Canadian Film Centre

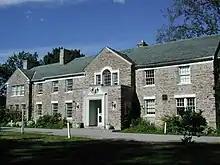
Windfields Estate in 2000

CFC was established in 1988 by Canadian filmmaker Norman Jewison as the Canadian Centre For Advanced Film Studies; the first program was attended by 12 residents. The inaugural class included writer Robert Hunter, filmmakers Holly Dale, Gerald L'Ecuyer, Anne Petrie and Peter Raymont, and producer Ann Medina. The school's campus was located at Windfields Estate, the former home of Canadian business magnate E. P. Taylor.